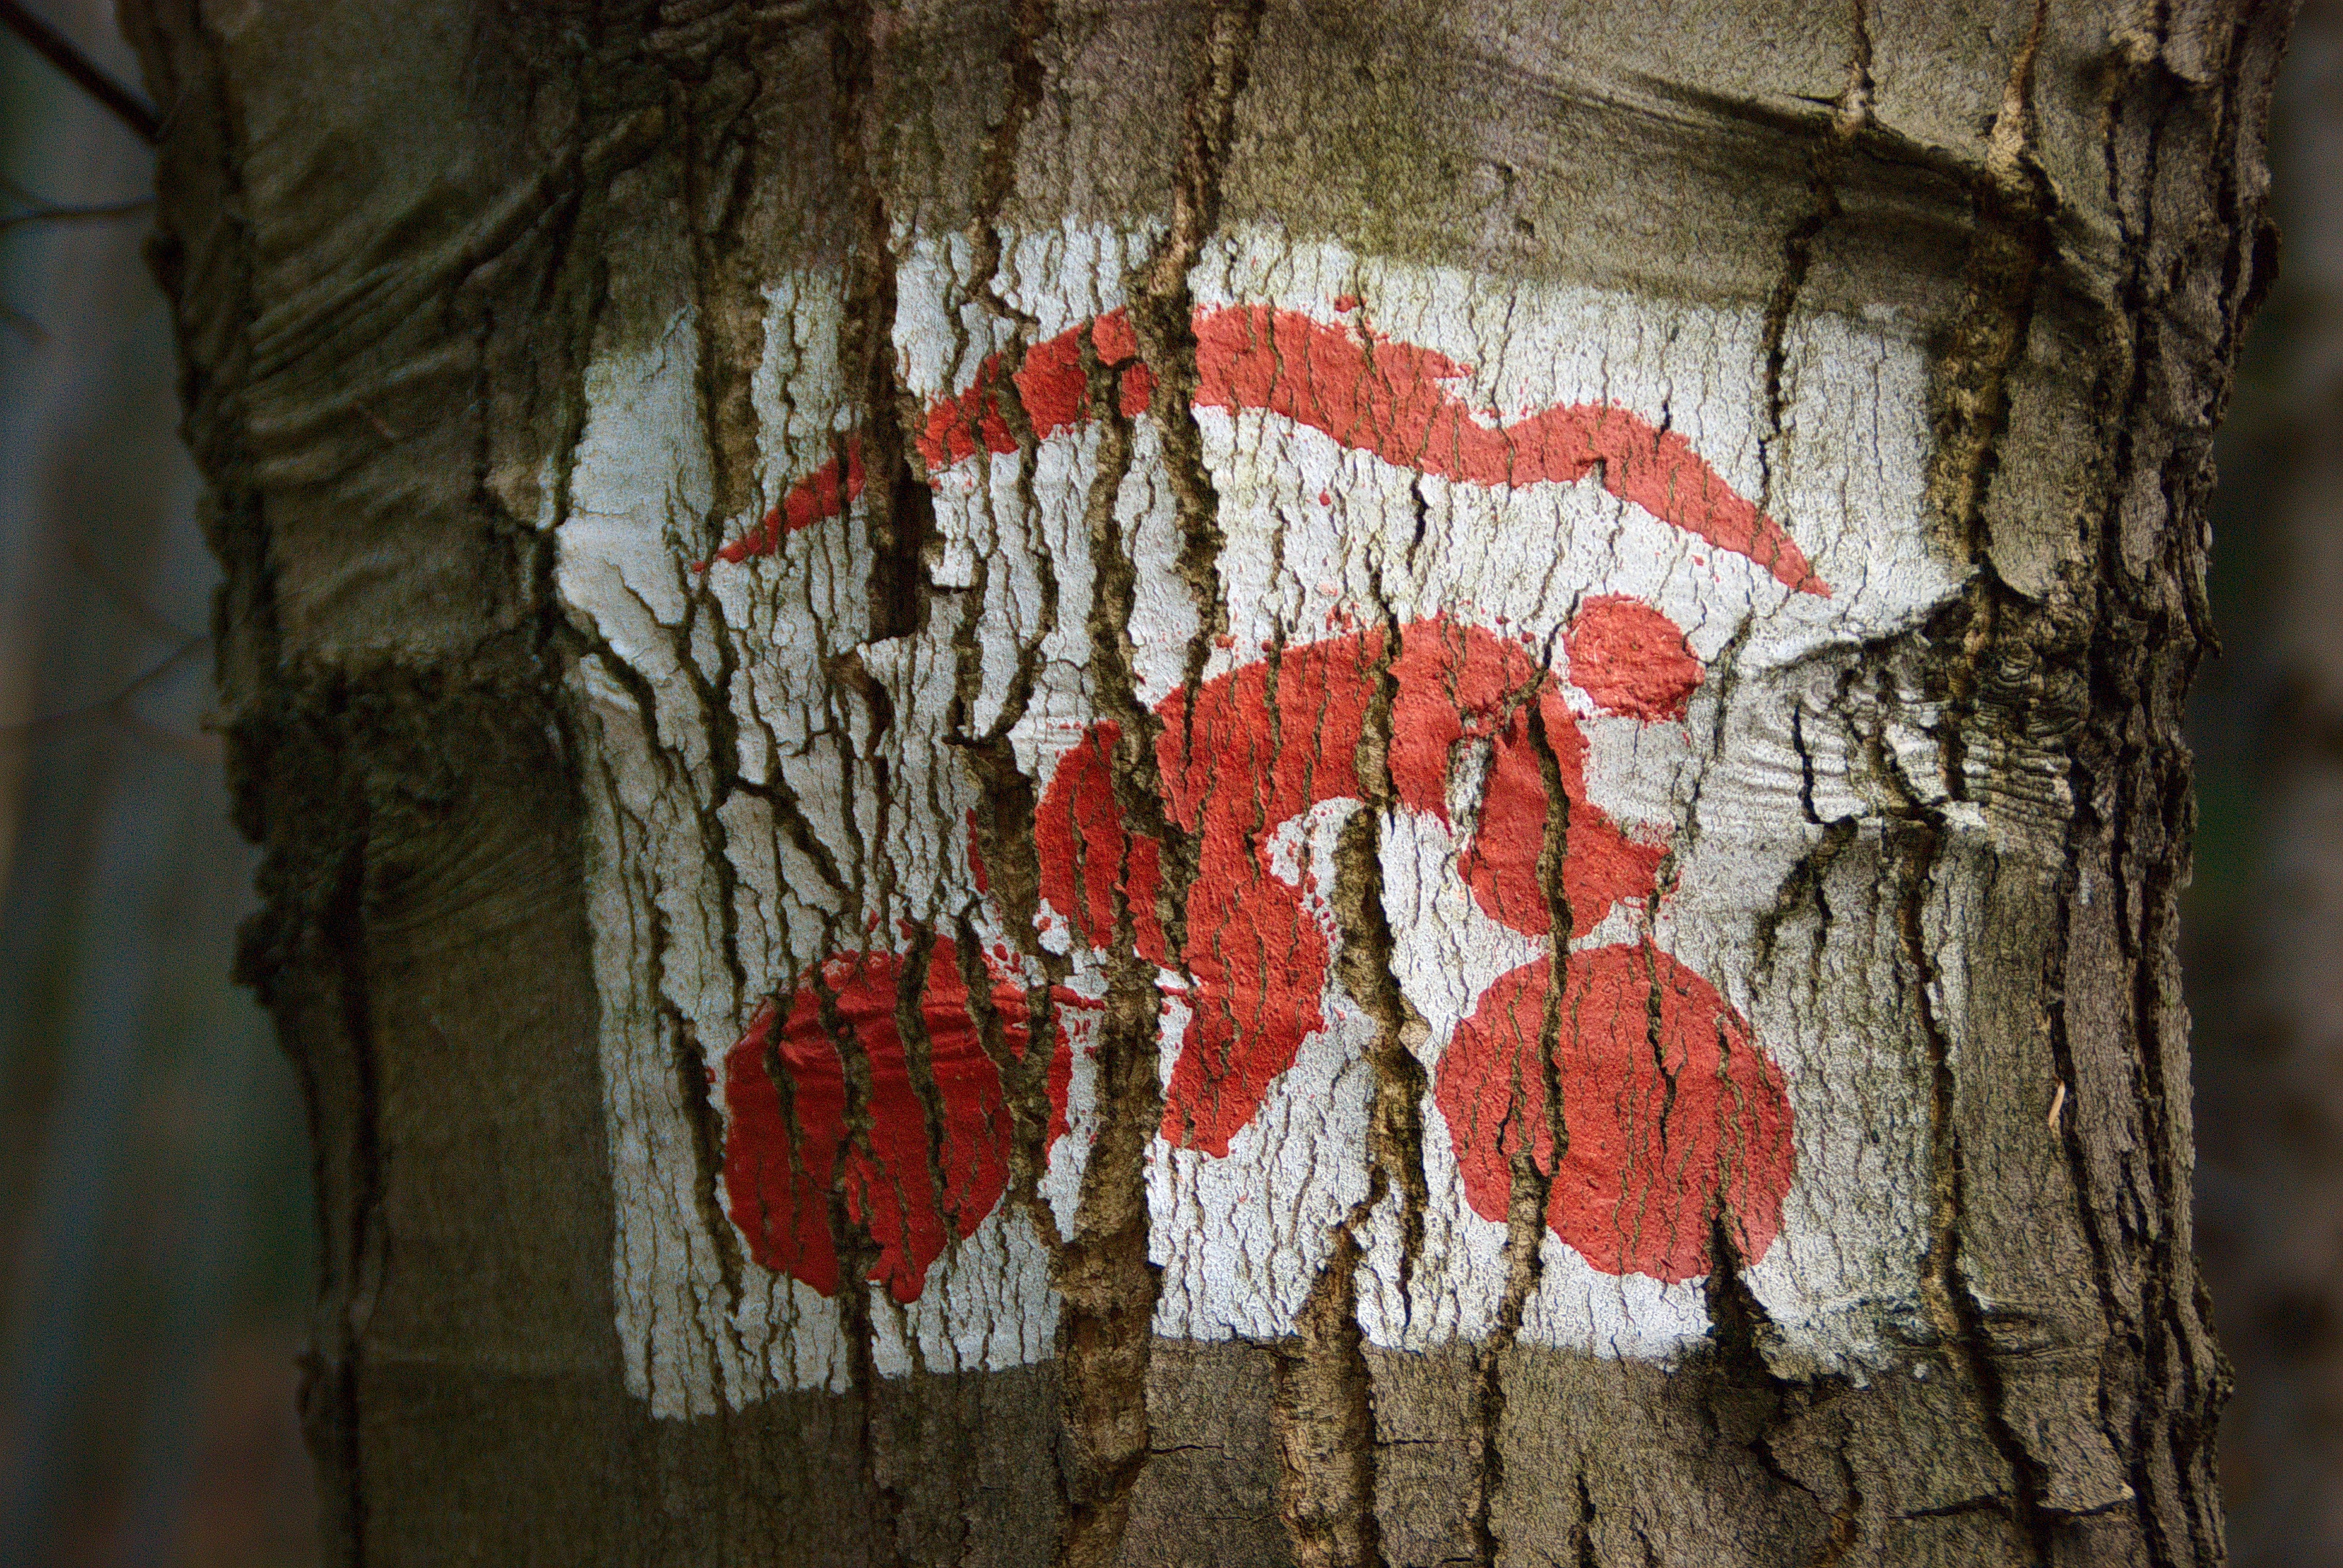
tree, branch, plant, leaf, trunk, bike, wall, sign, red, autumn, art, the bark, bike tracks, woody plant